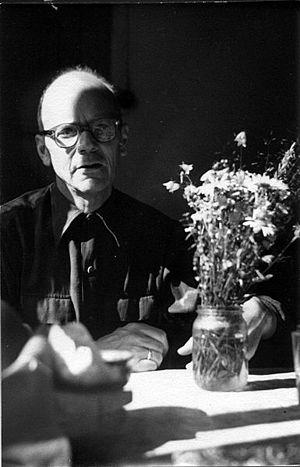
Tito Colliander, né le 10 février 1904 à Saint-Pétersbourg et mort le 21 mai 1989 à Helsinki, est un écrivain finlandais, écrivant en suédois.